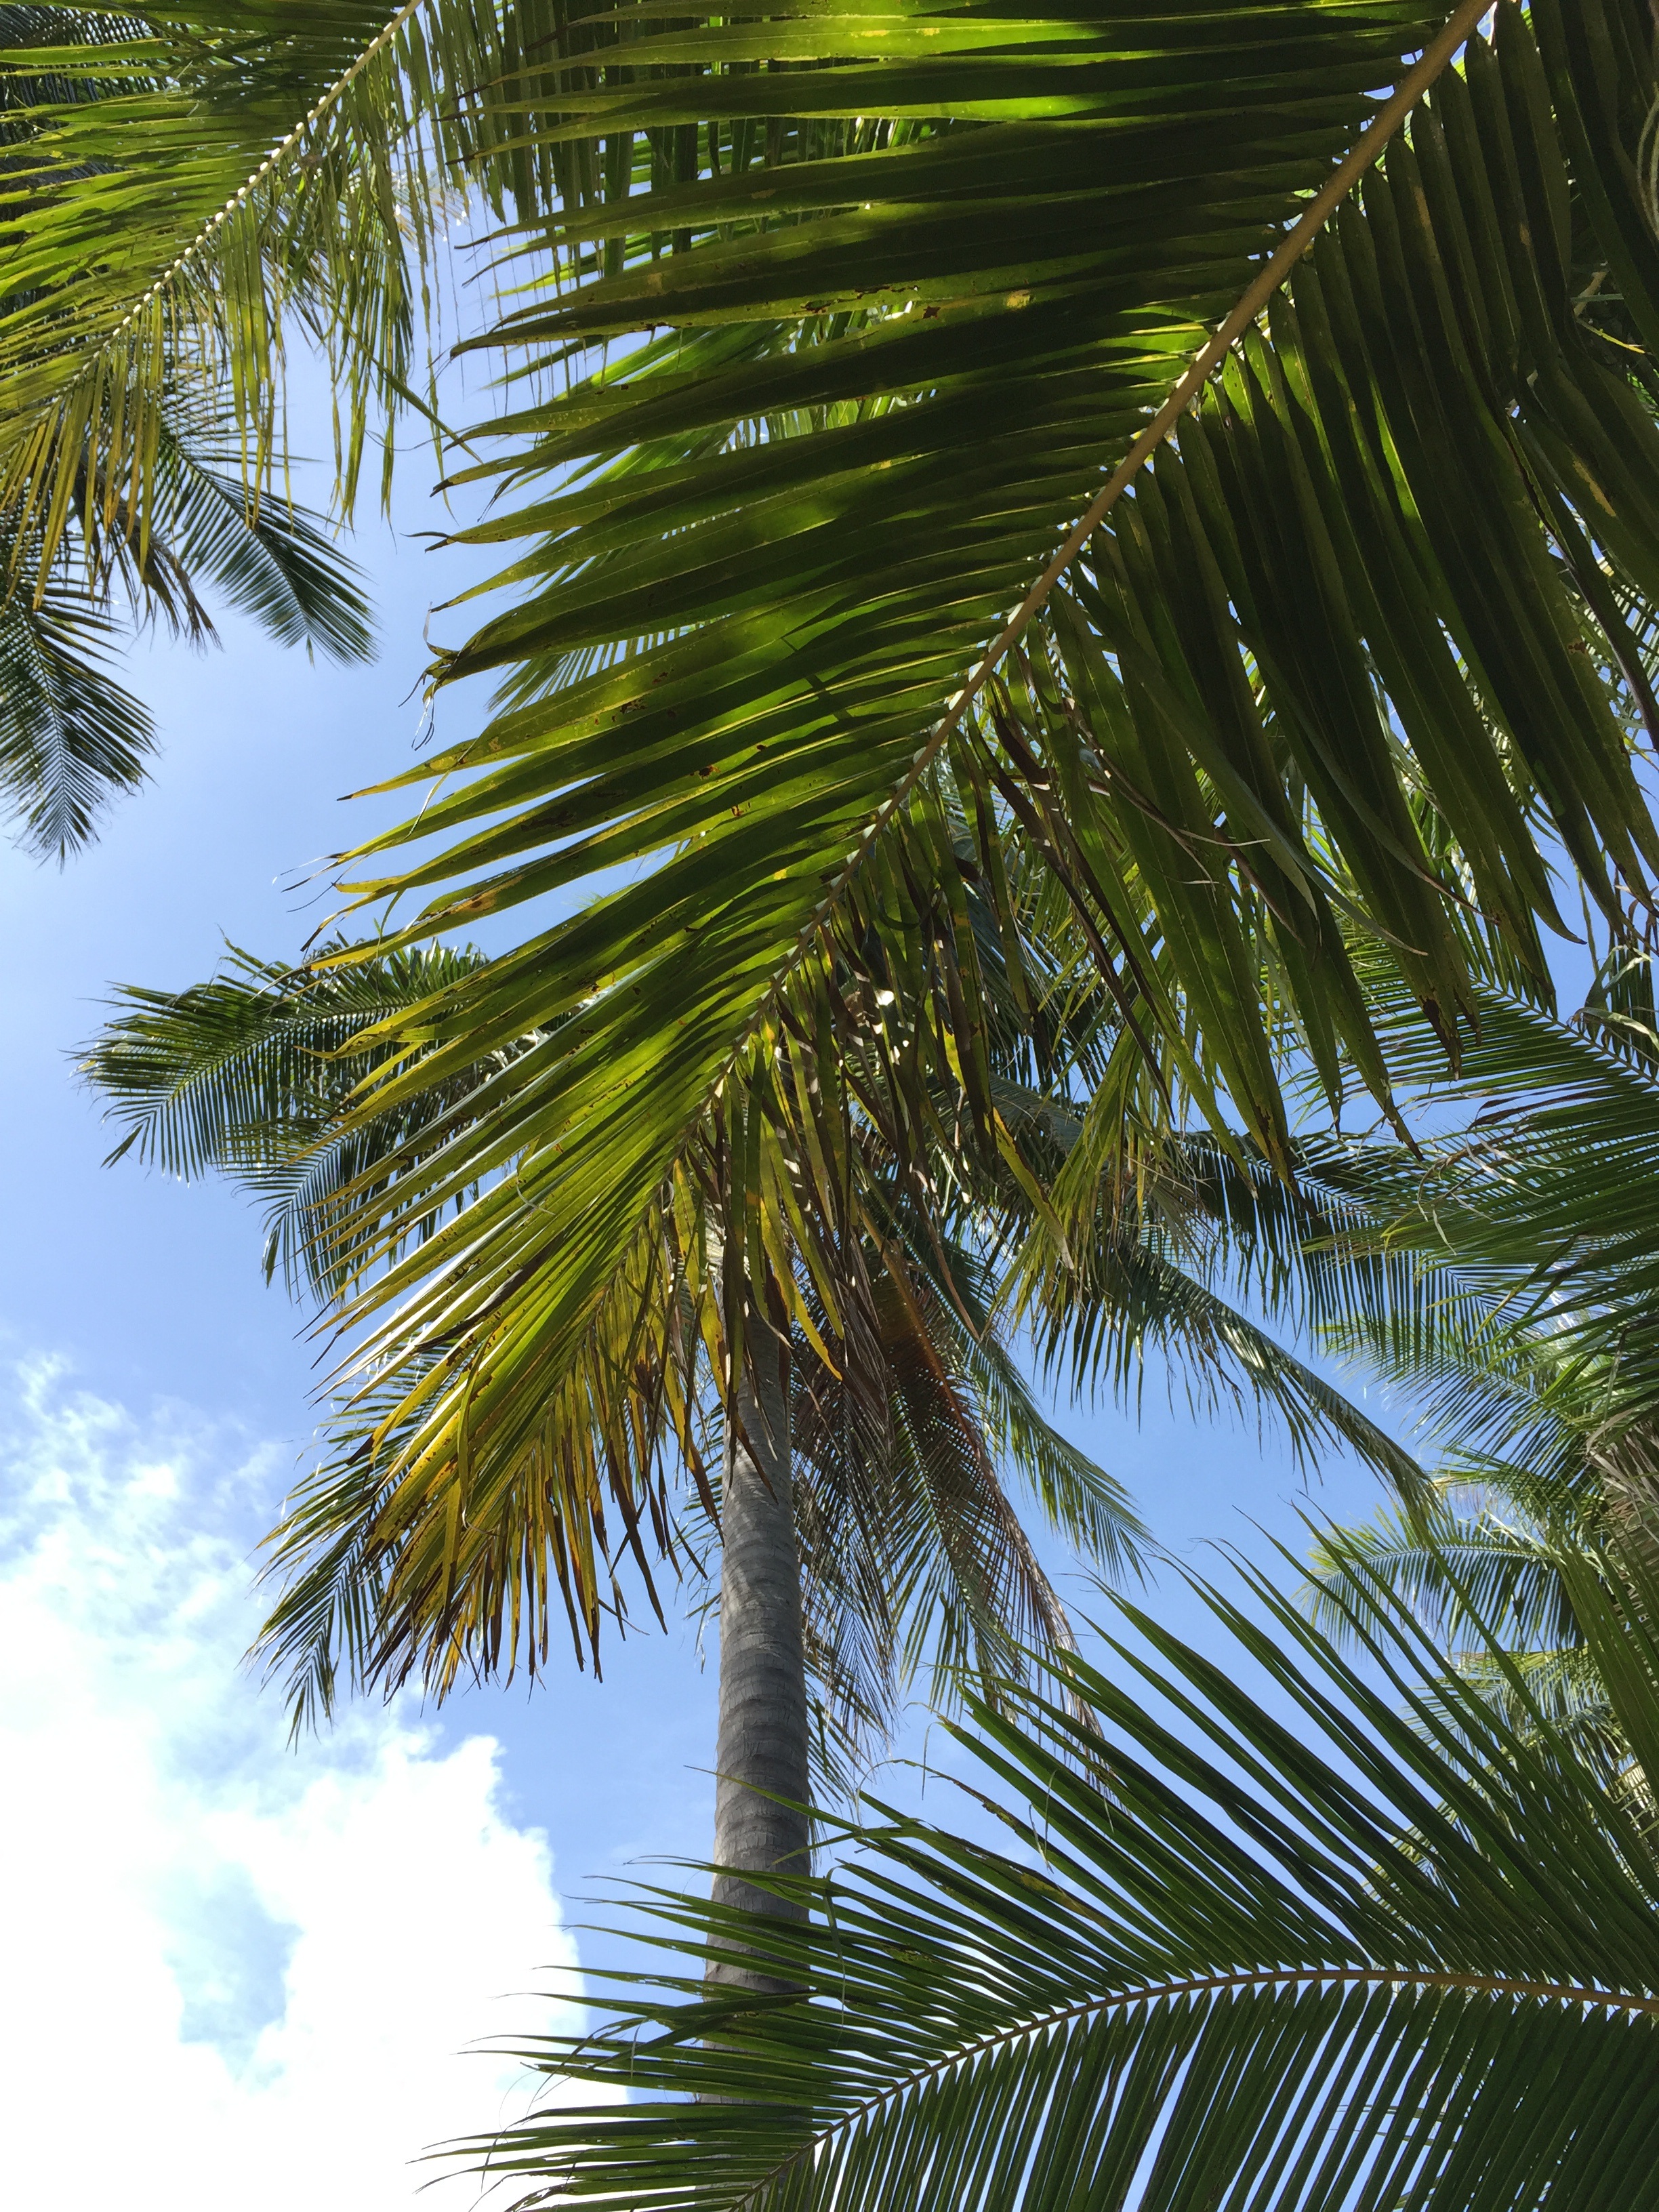
tree, branch, plant, sunlight, leaf, summer, green, palm, holiday, botany, fir, blue sky, spruce, tropics, flowering plant, date palm, woody plant, land plant, arecales, palm family, borassus flabellifer